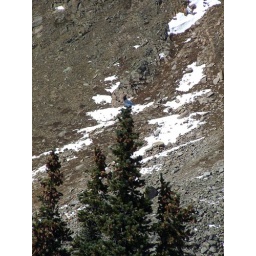
Sitting on top of the tree in the middle of this picture is a blue jay.